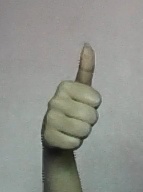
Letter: aleff